Huambo volcanic field

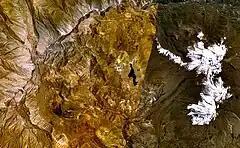

Huambo volcanic field is a volcanic field in Peru. Andahua-Orcopampa lies north-northeast and Sabancaya east of Huambo, east of the Rio Colca. The town of Huambo lies between the two fields.